Whitiora

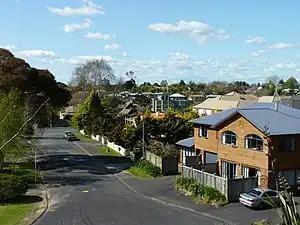

Whitiora is a suburb in central Hamilton in New Zealand. The suburb is home to Waikato Stadium, formerly "Rugby Park". It is a major sporting and cultural events venue in Hamilton with a total capacity of 25,800. The stadium is a multi-purpose facility, though used mainly for rugby union. Many of Hamilton's hotels are in Whitiora, along the main road from the north.